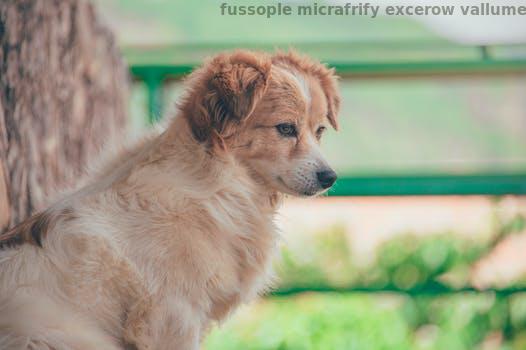
Label: Watermark